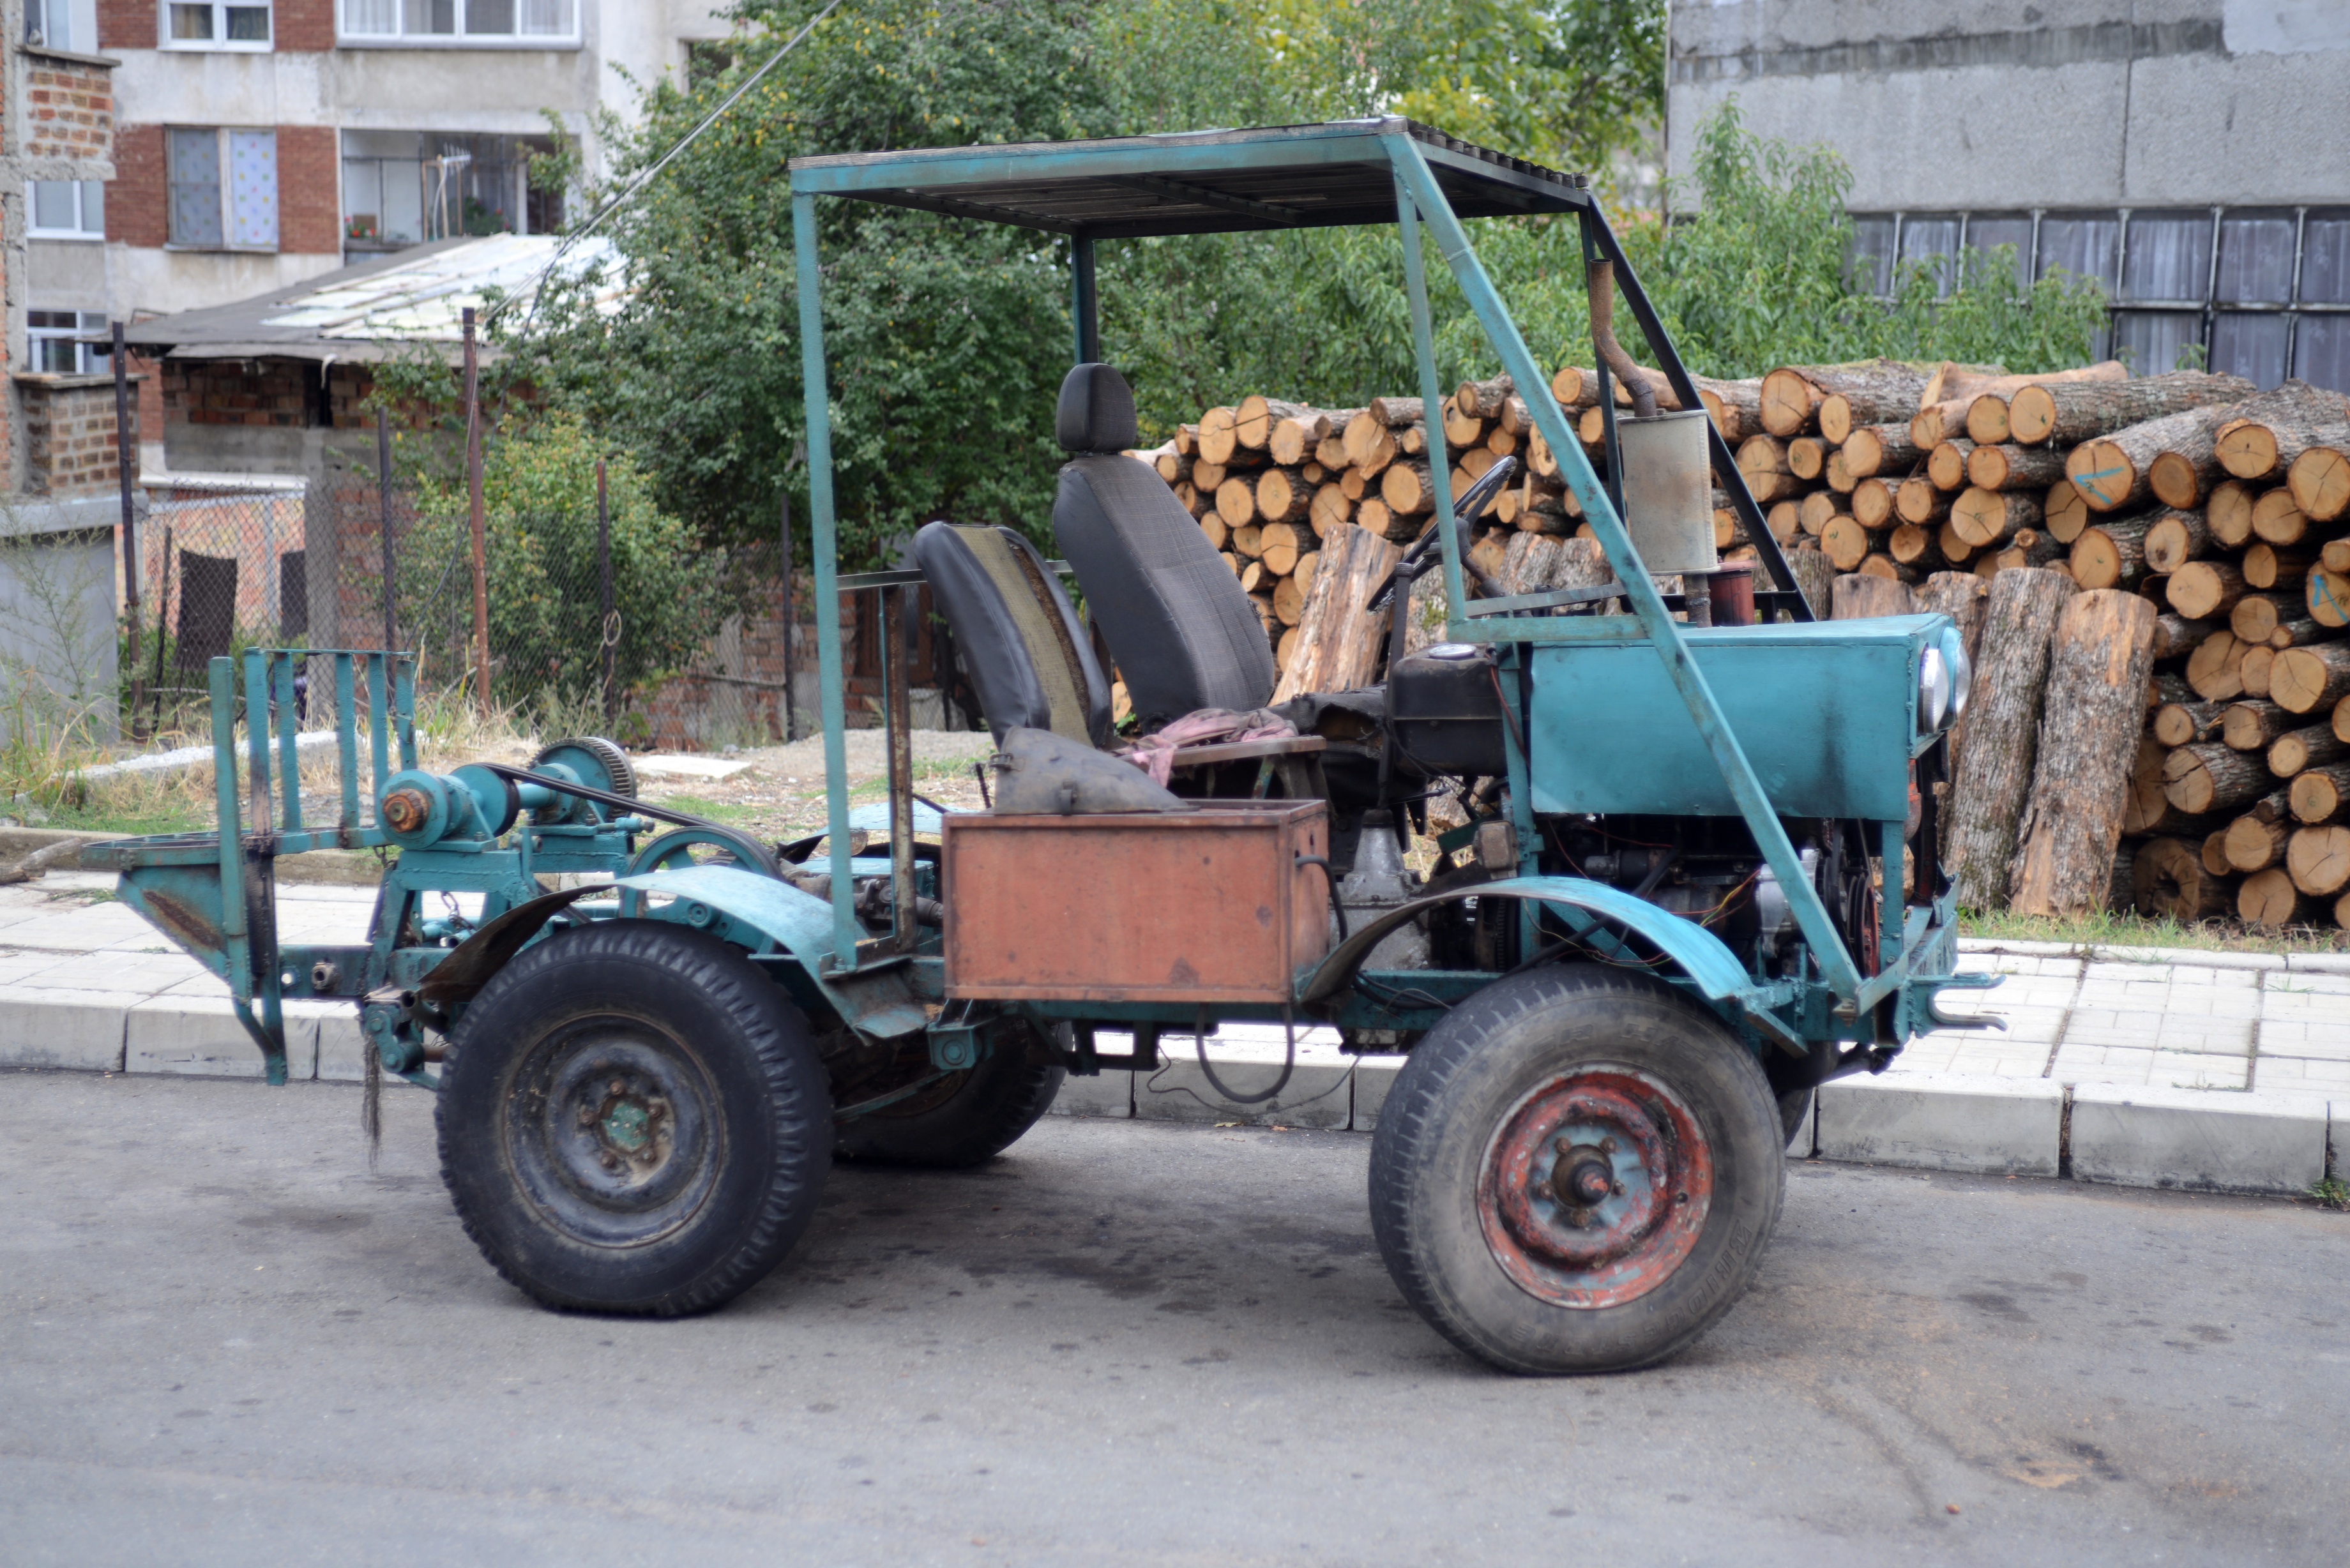
car, tractor, europe, vehicle, auto, nikon, 28, nikkor, d800, nikond800, bulgaria, nikkor357028, 3570, tsarevo, agricultural machinery, off road vehicle, land vehicle, automobile make, light commercial vehicle, off roading